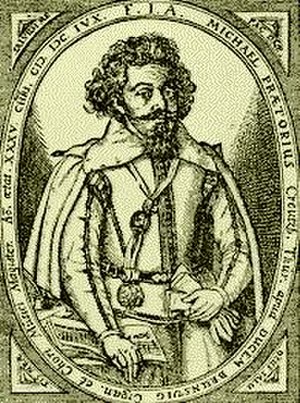
En rose så jeg skyde / Historie
Michael Praetorius
En rose så jeg skyde er en dansk julesalme baseret på en gammel tysk, katolsk Maria-salme. Den danske salme er blevet til som en oversættelse ved Thomas Laub og Uffe Hansen af den tyske salme. Salmen optræder i Den Danske Salmebog 2003 som nr. 117.